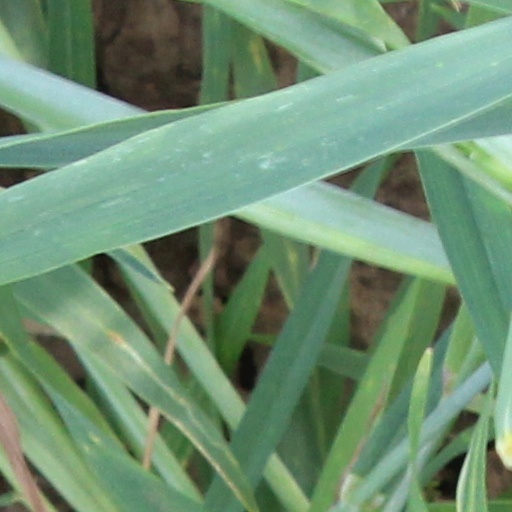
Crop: wheat